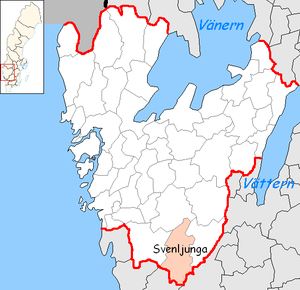
Svenljunga kommun
Svenljunga kommun er en svensk kommune i Västra Götalands län. Hovedbyen er den tidligere stad Svenljunga.